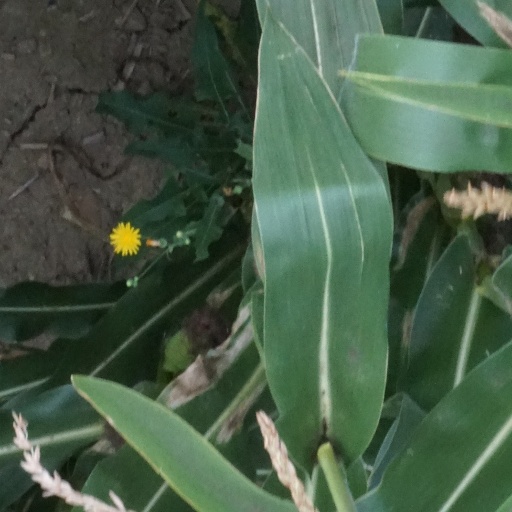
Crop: maize; corn